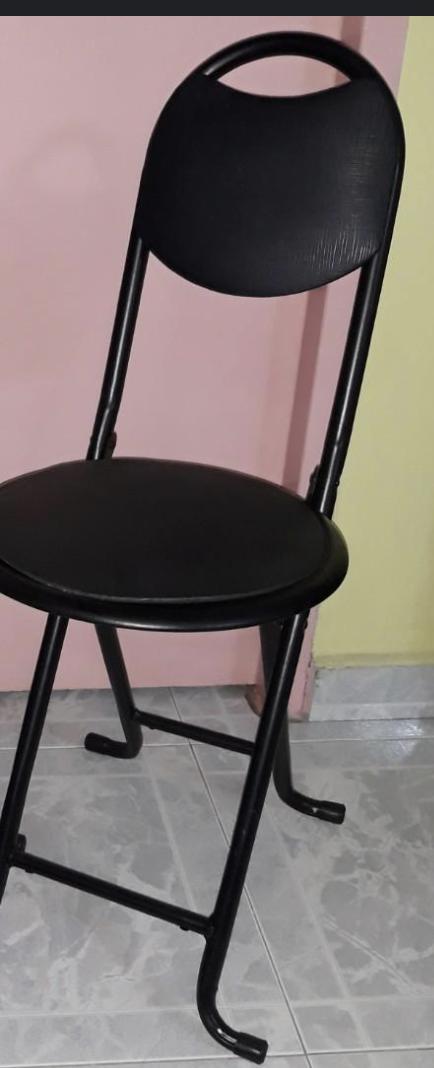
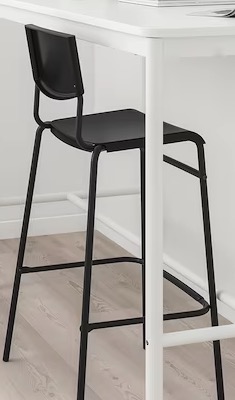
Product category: stool
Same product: no